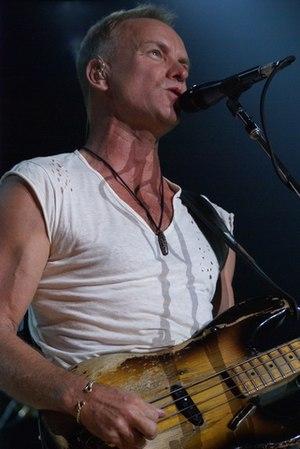
Concert de ""The Police"" au Madison Square Garden - New York le 1er Aout 2007"
La discographie de Sting, un auteur-compositeur-interprète britannique regroupe 12 albums studio, 6 albums live, 9 compilations, 48 singles dont 7 bandes originales, 5 EP et plusieurs collaborations tous avec plus ou moins de succès dans les charts dans le monde.